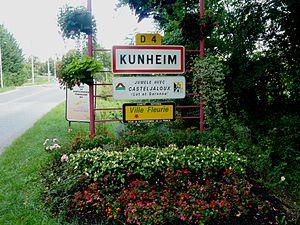
Entrée du village de Kunheim
Kunheim [kynaɪm] est une commune française située dans le département du Haut-Rhin, en région Grand Est.